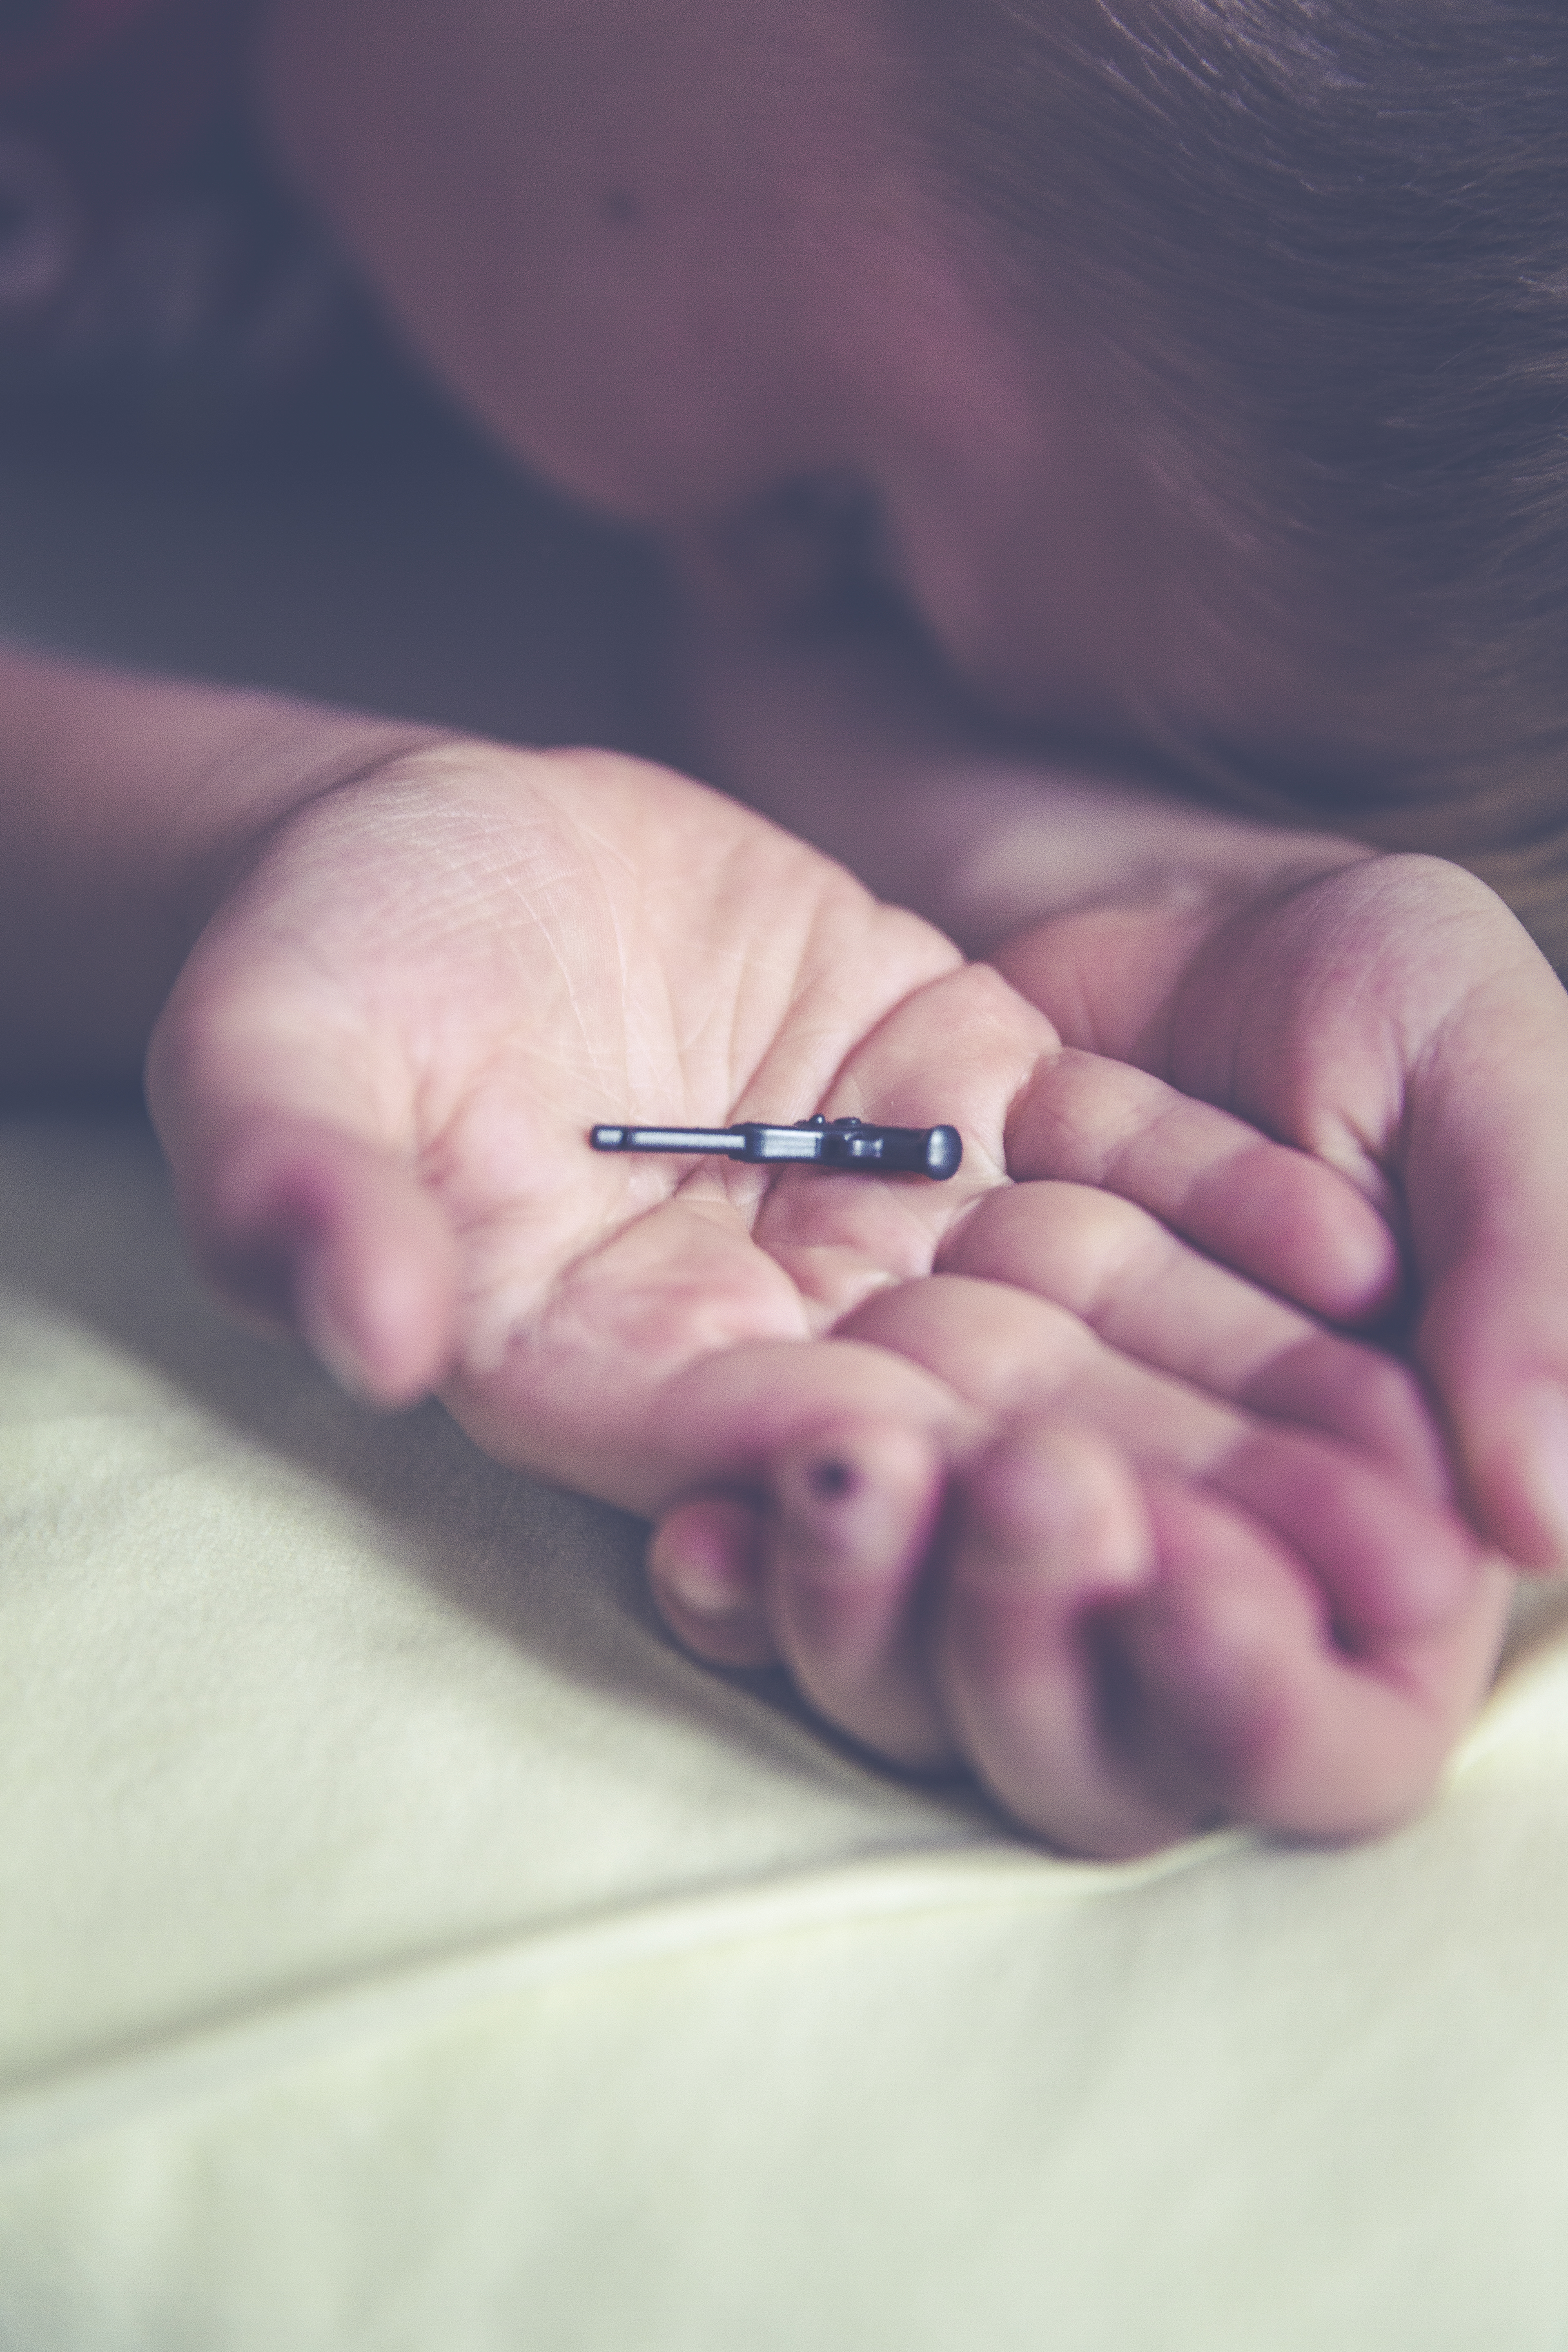
hand, blur, photography, play, kid, leg, finger, palm, child, human, playing, ear, arm, nail, toy, childhood, mouth, close up, human body, indoors, hands, fingers, bed, sleepy, infant, eye, gun, skin, beautiful, organ, emotion, nursery, thumb, pistol, miniature toy, sense, public domain images, play school